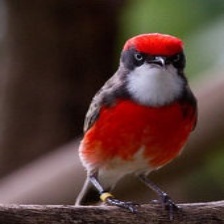
Species: CRIMSON CHAT
Scientific name: EPTHIANURA TRICOLOR